William Worth Patterson

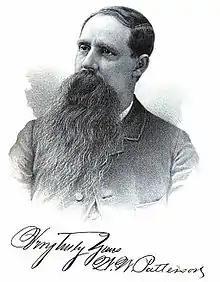

William Worth Patterson (November 3, 1849 – March 28, 1921) was a Kentucky businessman, the sixth mayor of Ashland, Kentucky (1886–1889), and the Division Inspector of the Post Offices in Denver (1889–92).